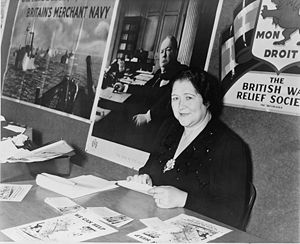
Bridget Dowling
Bridget Elizabeth Hitler, tidligere Dowling og senere Stuart-Houston, var Adolf Hitlers svigerinde ved sit ægteskab med Alois Hitler, Jr. Hun var mor til Hitlers nevø, William Patrick Hitler.